Old Town Hall, Leith

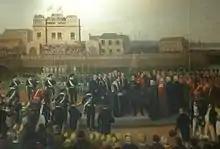
Detail from "The Landing of George IVth at Leith" by Alexander Carse, which remains hanging in the old town hall

The current building replaced a 16th-century tolbooth in Tolbooth Wynd which had become dilapidated and, despite objections from the author, Sir Walter Scott, and the antiquary, Charles Kirkpatrick Sharpe, was demolished in 1824. After significant industrial growth, particularly associated with the shipbuilding and repair facilities in the town, the Leith Police Act 1827 (7 & 8 Geo. 4. c. cxii), which provided for the "Municipal Government of the Town and Suburbs of the Town of Leith", was enacted in 1827. In this context, civic leaders decided to procure a new town hall: the site selected was on the corner of Queen Charlotte Street and Constitution Street, the latter being the main thoroughfare to Leith Docks.